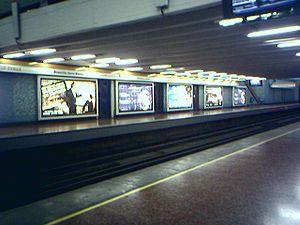
Lo Ovalle est une station de la Ligne 2 du métro de Santiago, dans la commune de La Cisterna.